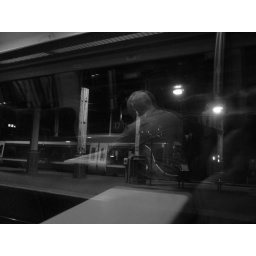
Fellow-passenger reflected in the train window